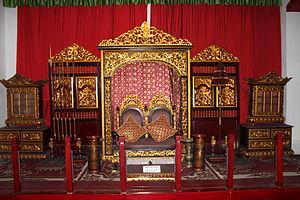
Le sultanat de Palembang Darussalam est un État princier d'Indonésie dont la capitale était la ville de Palembang dans le sud de l'île indonésienne de Sumatra. Il fut proclamé en 1675 par le sultan Abdurrahman et dissous par le gouvernement colonial des Indes néerlandaises le 7 octobre 1823. En 1825 son dernier souverain, le sultan Ahmad Najamuddin, fut arrêté et envoyé en exil dans l'île de Banda Neira dans les Moluques.